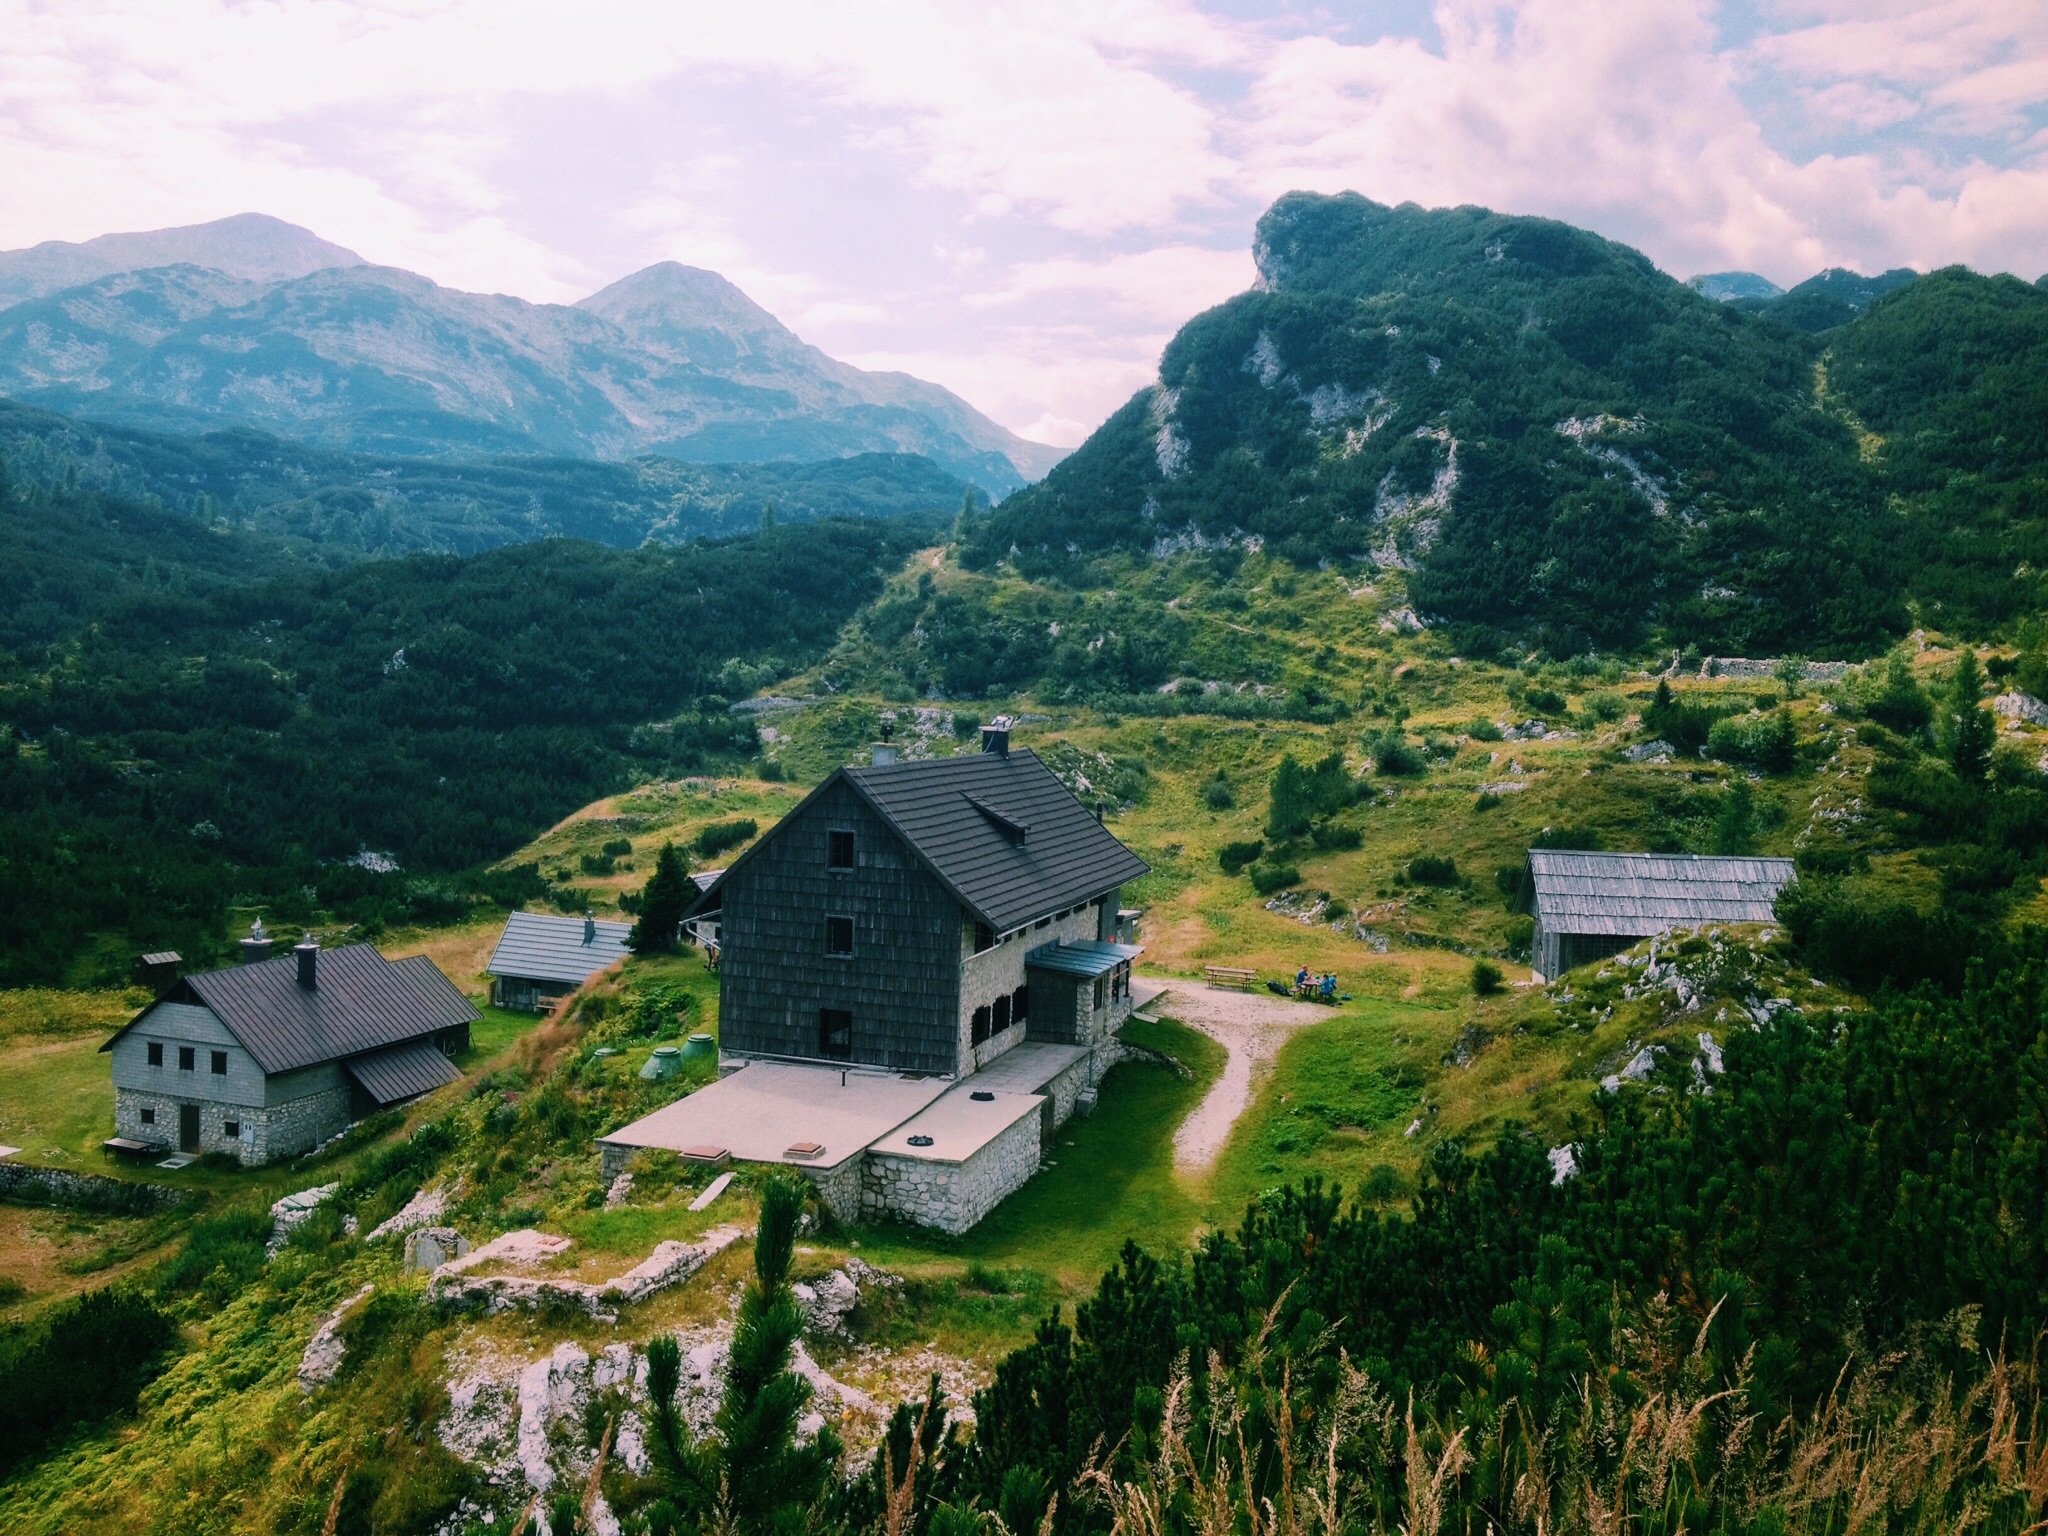
landscape, mountain, meadow, hill, town, valley, mountain range, village, highland, ridge, alps, plateau, estate, rural area, geographical feature, mountainous landforms